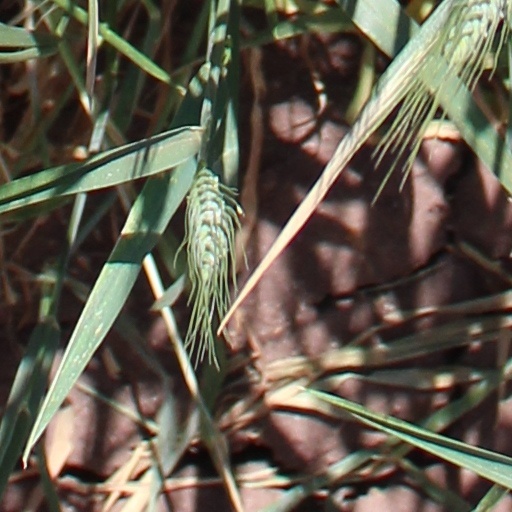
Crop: wheat